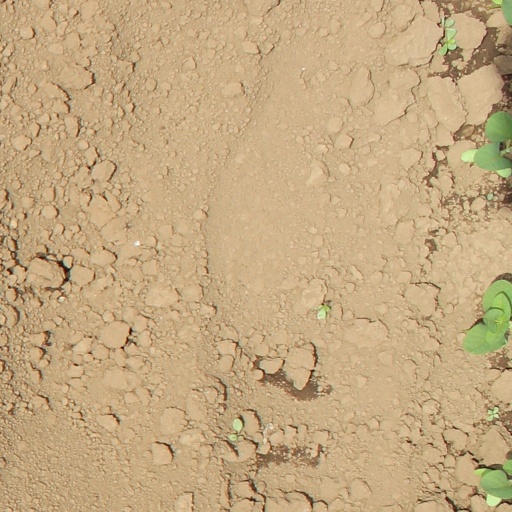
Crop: soybean